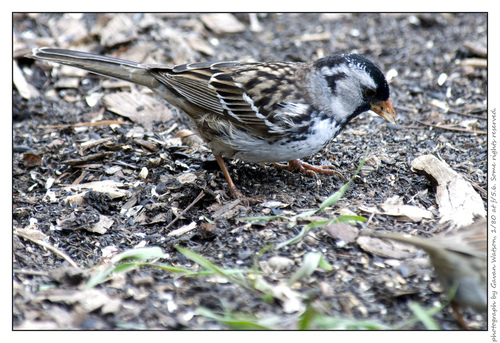
a small bird with a black crown, small bill and speckled wing and tail.
the bird has a black throat, black nape and a white abdomen with patches of brown and black all the way along it's coverts.
a bird with a small orange bill, black throat, white wingbars and white breast.
a small bird with a light belly and an orange pointed billthe small bird has a white belly and tail, the wing bars are white and brown
this bird has wings that are black and white with a short yellow bill
this bird is white black and brown in color, with a bright orange beak.
this small bird has a white underbelly and head with brown wings that have dark markings
this small bird has brown, white and gray feathers and thin short legs.
a small bird with a white breast and a black crown.
Species: Harris Sparrow